Tiefwerder Wiesen

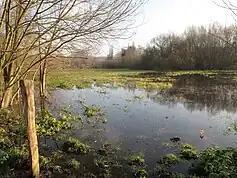
Meadows partially wet after heavy rainfall in November 2010

In the early 20th century, the floodplain area underwent significant changes due to settlement construction and industrial development. Embankments were built, narrowing the floodplain over time. In 1816, the fishing village of Tiefwerder was established in a higher and flood-free area, marking the first steps of human settlement in the region. As industrial facilities sprouted in the northern part of the area from 1910 onwards, further changes to the landscape were set in motion. The construction of the Heerstraße, between 1910 and 1912, further divided the Stößensee with an embankment, affecting the nearby Pichelswerder as well. The demand for drinking water from the Tiefwerder waterworks prompted the lowering of the groundwater level, starting in 1914. This change allowed for the construction of allotment colonies and weekend houses to the south of the village and along certain ditches. The freedom meadows (Freiheitswiesen) to the north were filled with rubble after the Second World War.